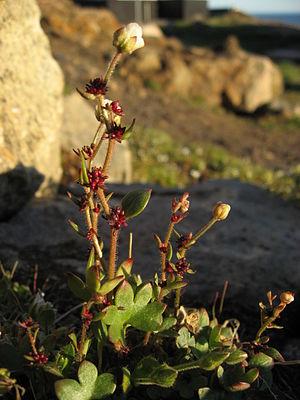
La flore du Groenland représente un total de 575 espèces ou 606 taxa de plantes vasculaires, dont treize sont endémiques, et quatre-vingt-sept taxa ont été introduits par l'homme, la plupart s'y étant naturalisés.